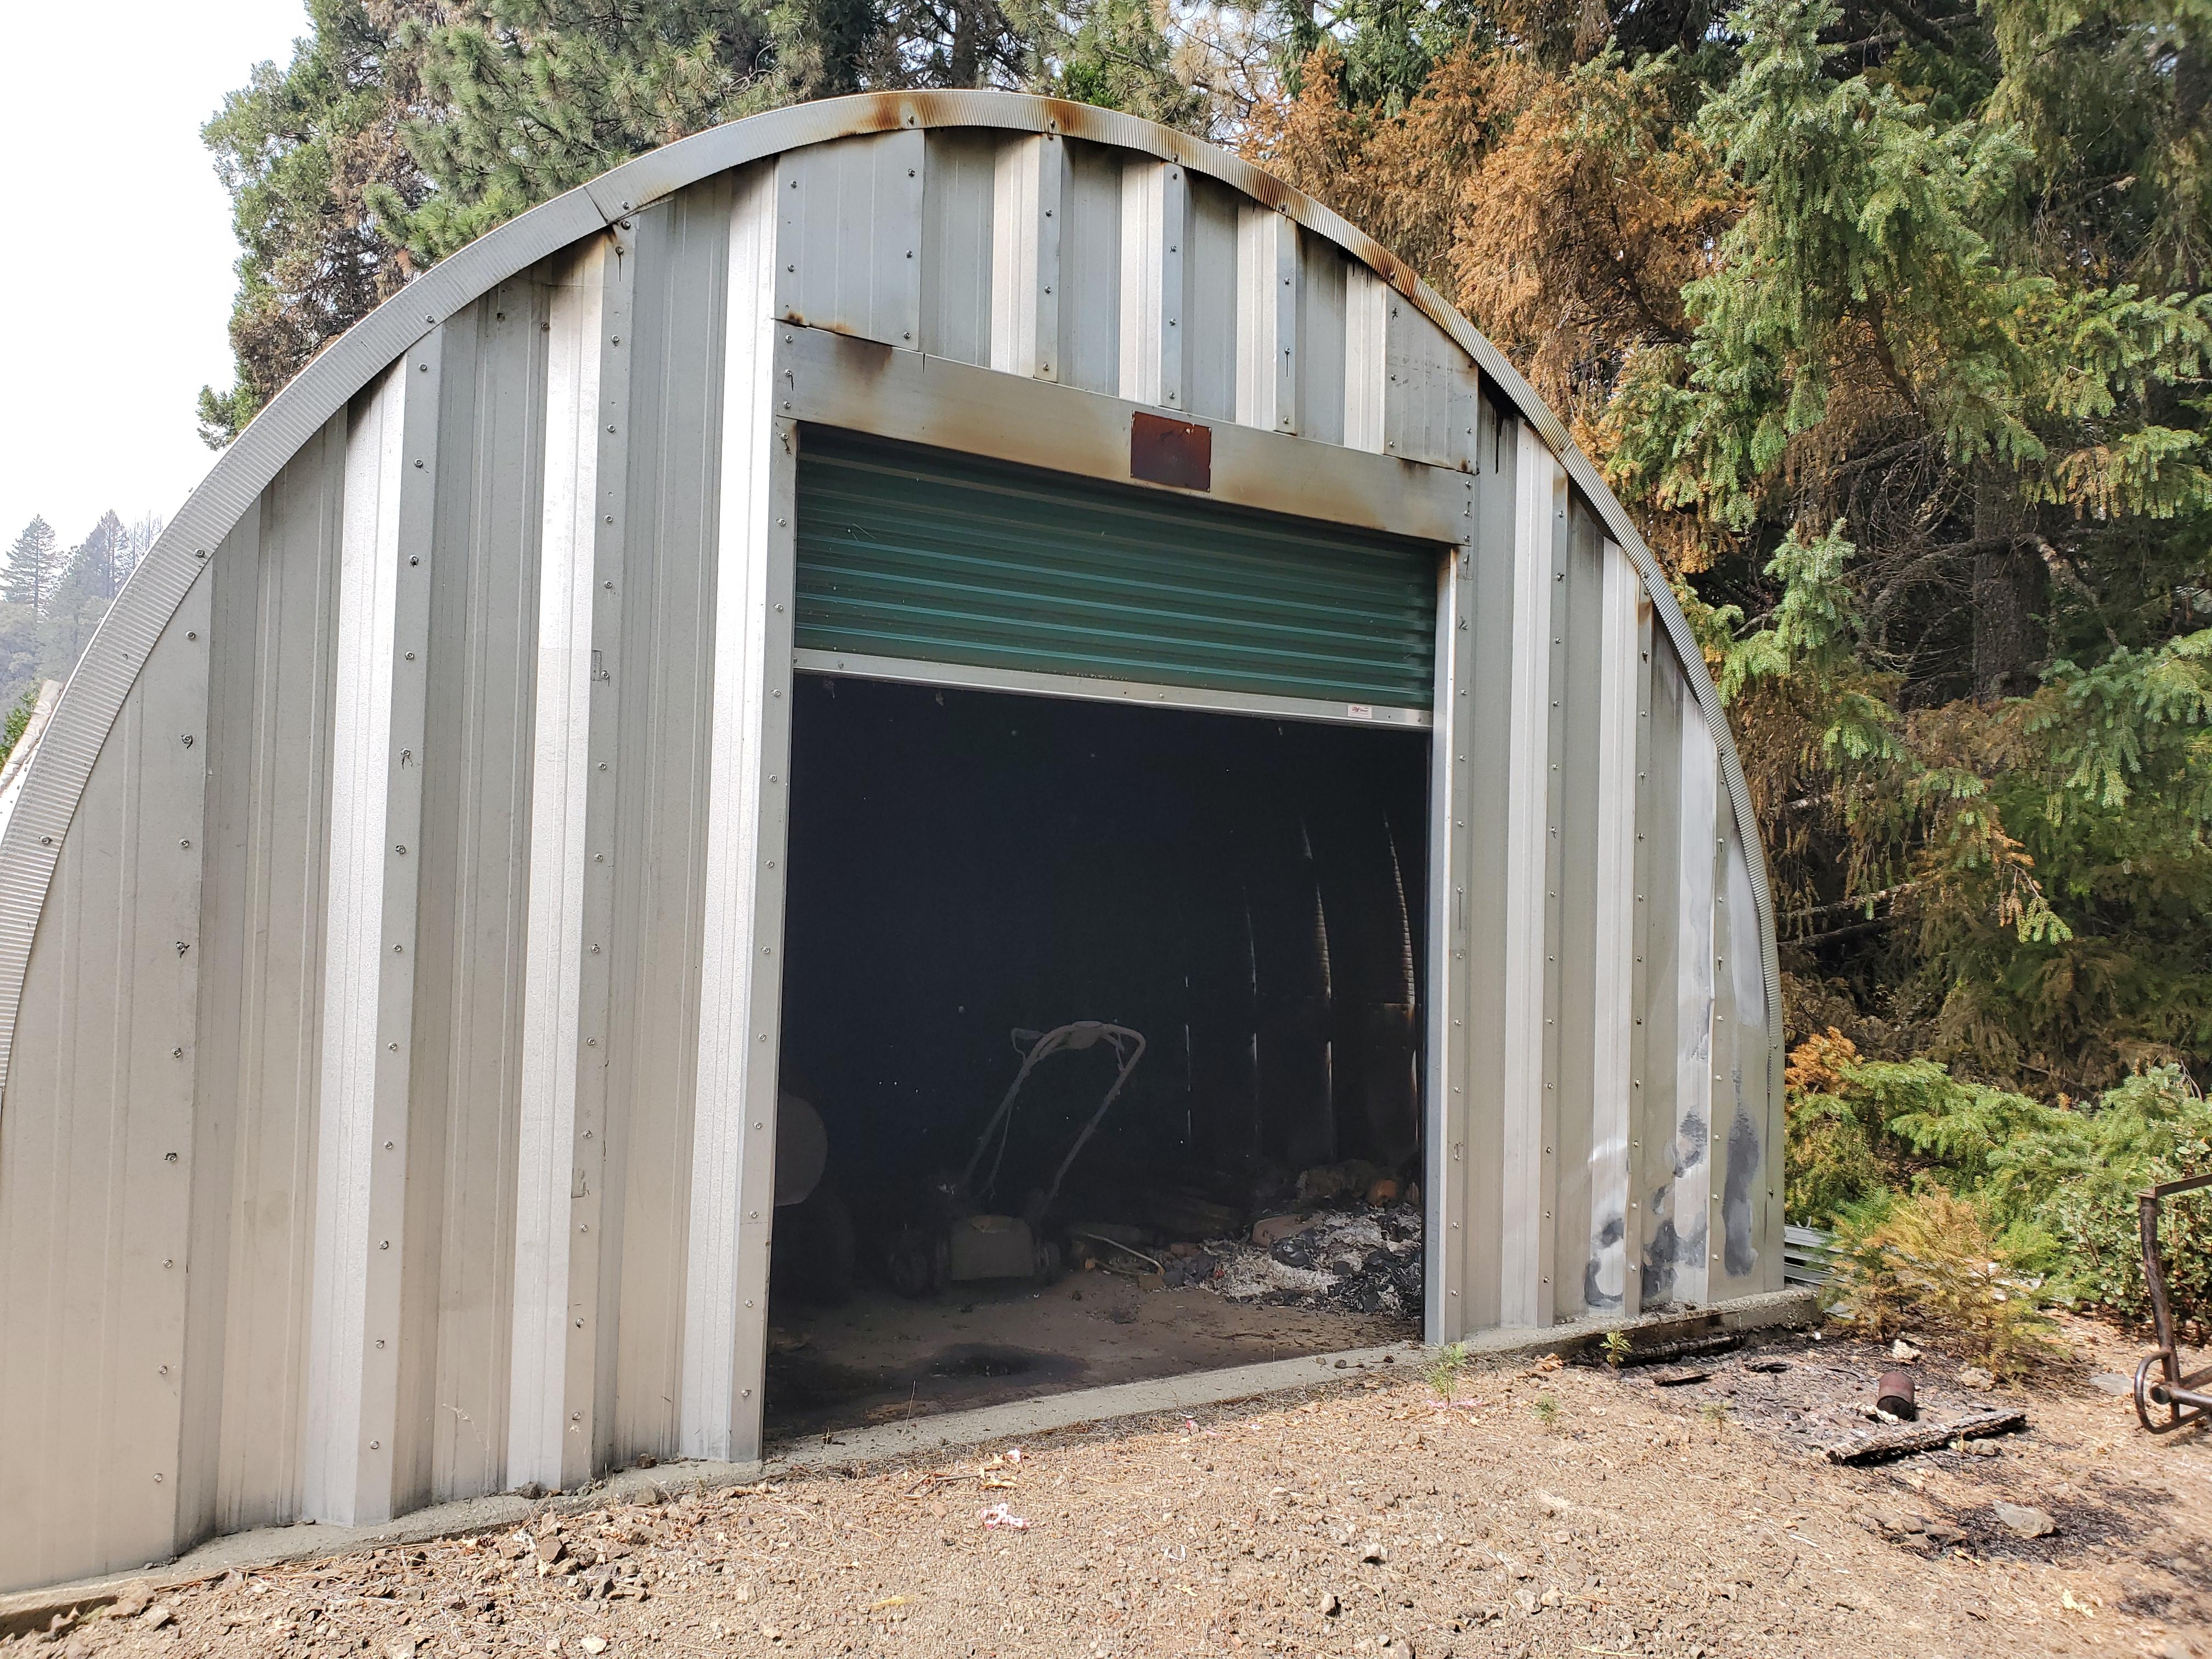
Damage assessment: major